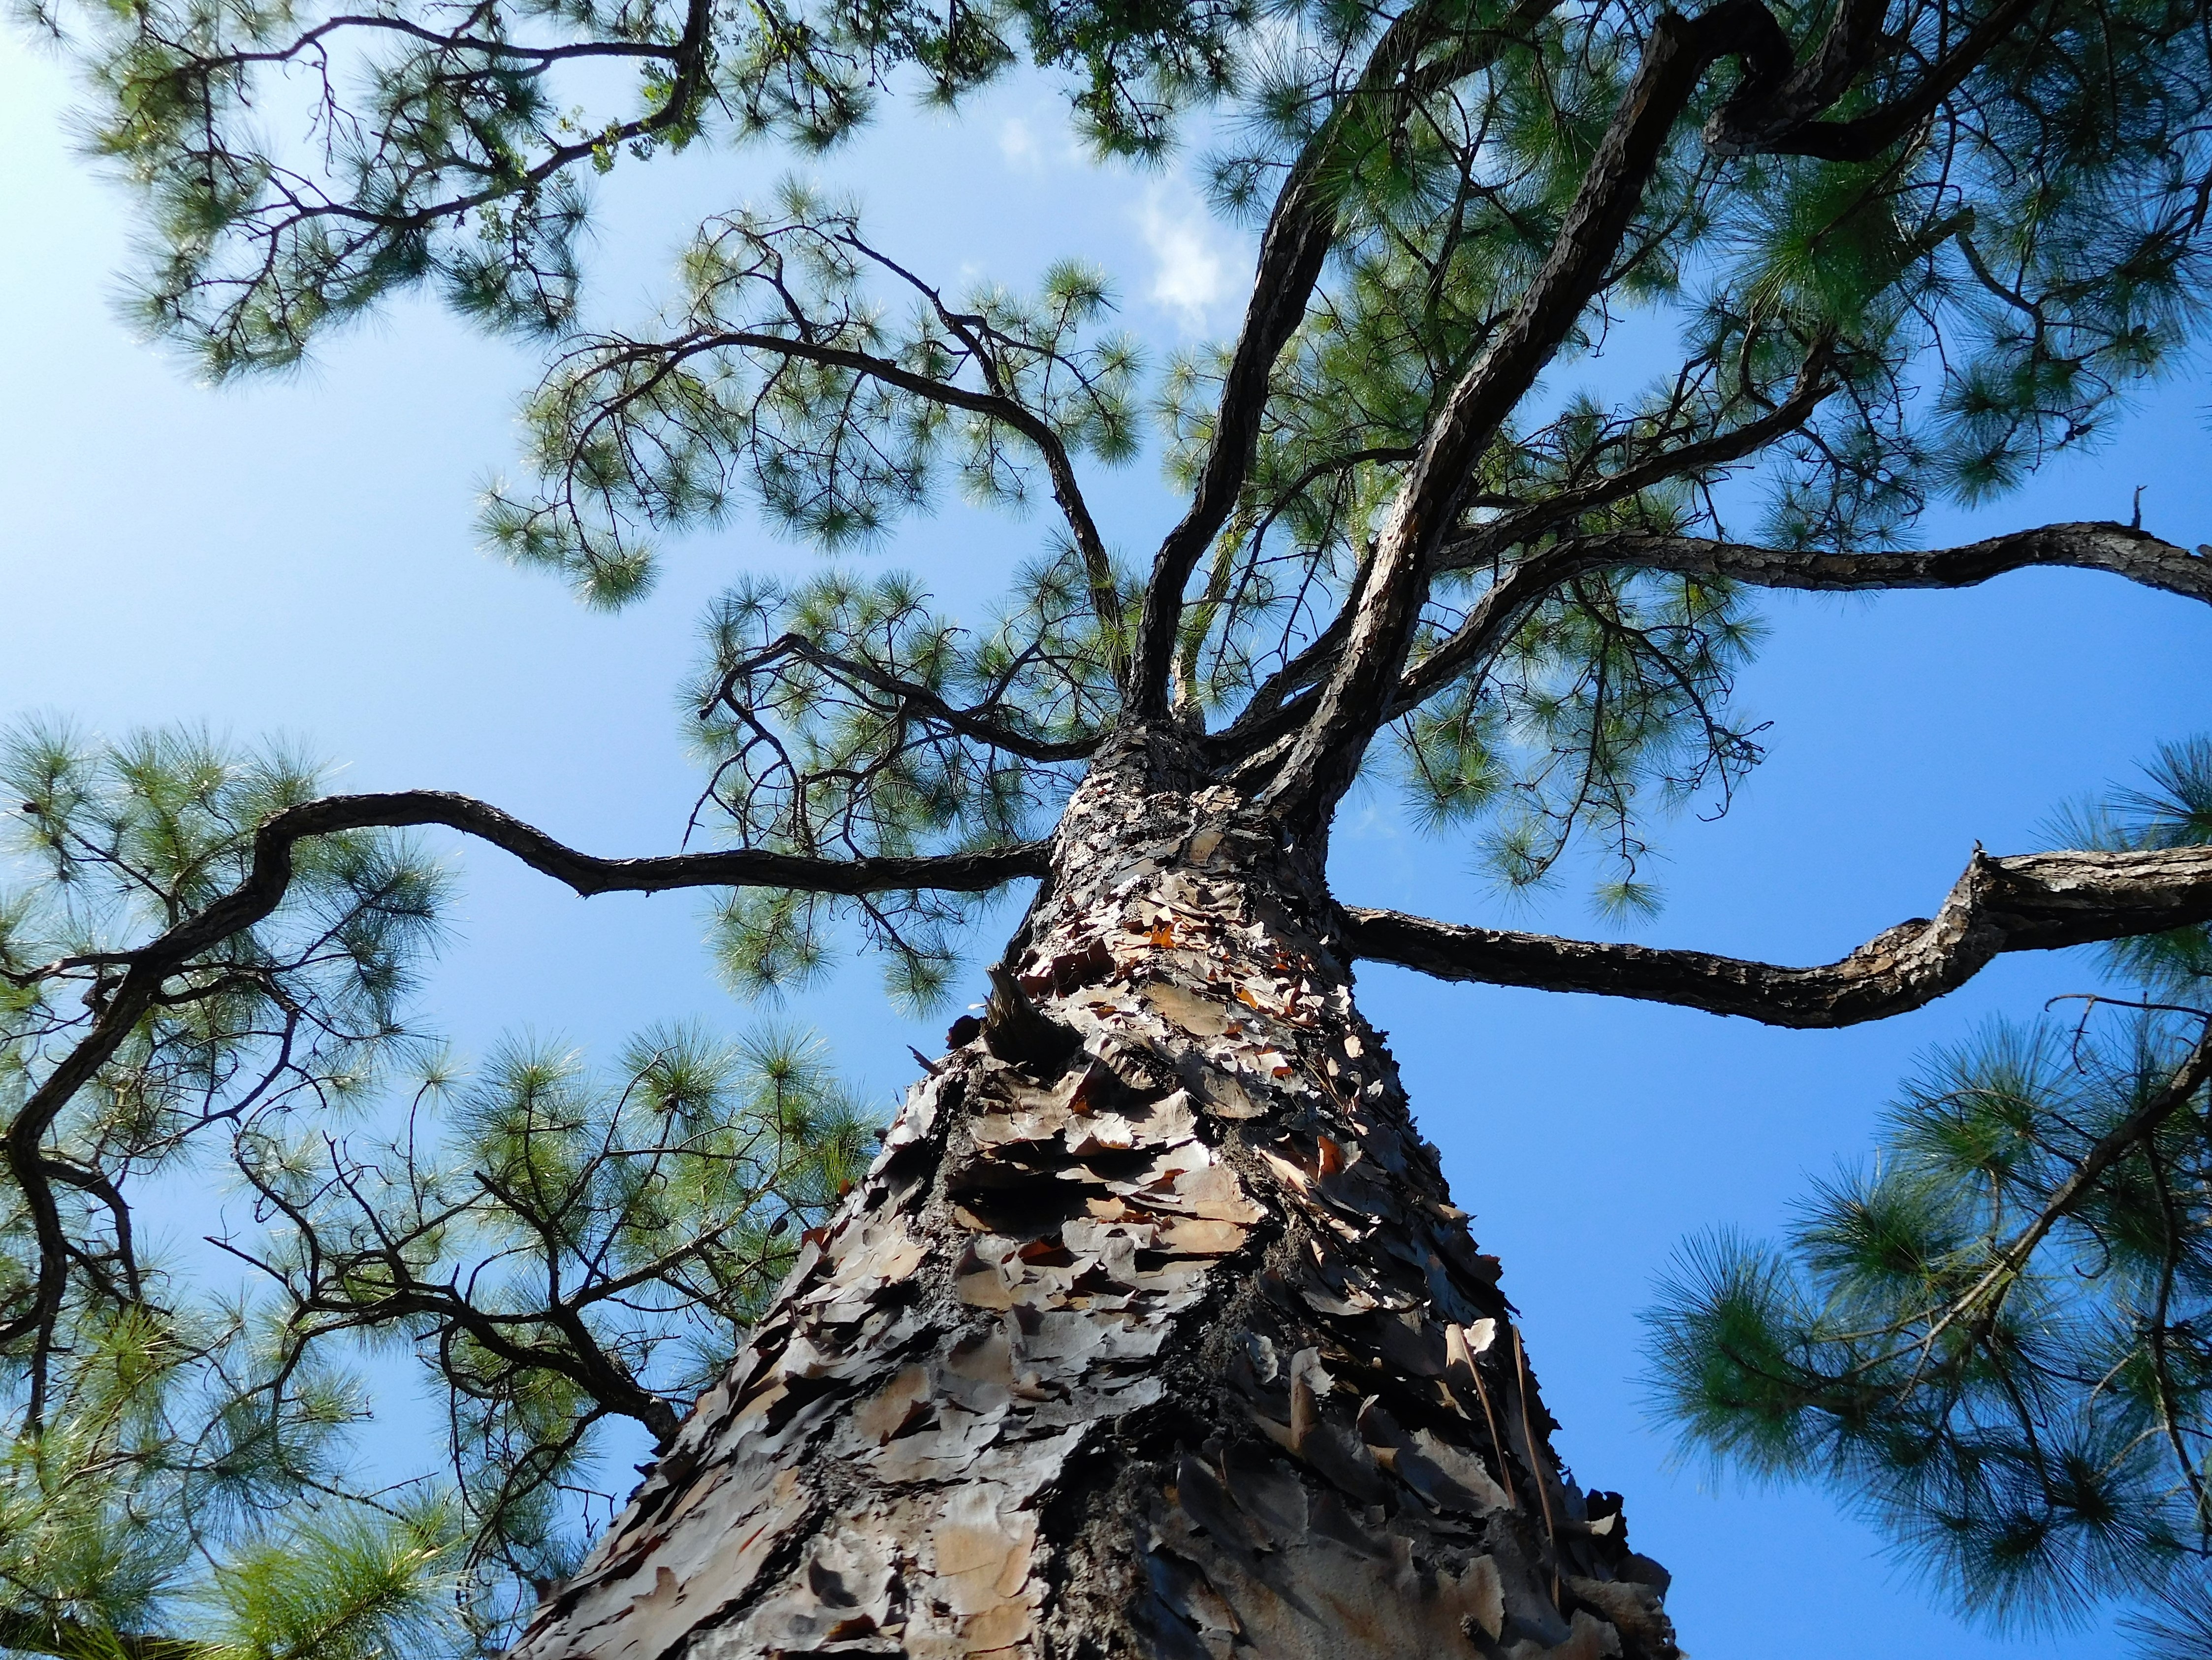
tree, nature, branch, plant, flower, trunk, bark, natural, botany, flora, branches, tree branches, woody plant